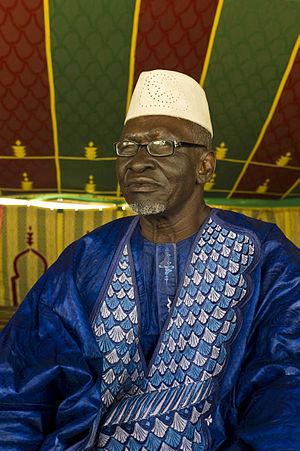
Les Songhaïs sont un peuple de la vallée du fleuve Niger vivant principalement du travail de la terre et de l'artisanat. Ils constituent un groupe ethnique important du Mali, du Niger et du nord du Bénin.